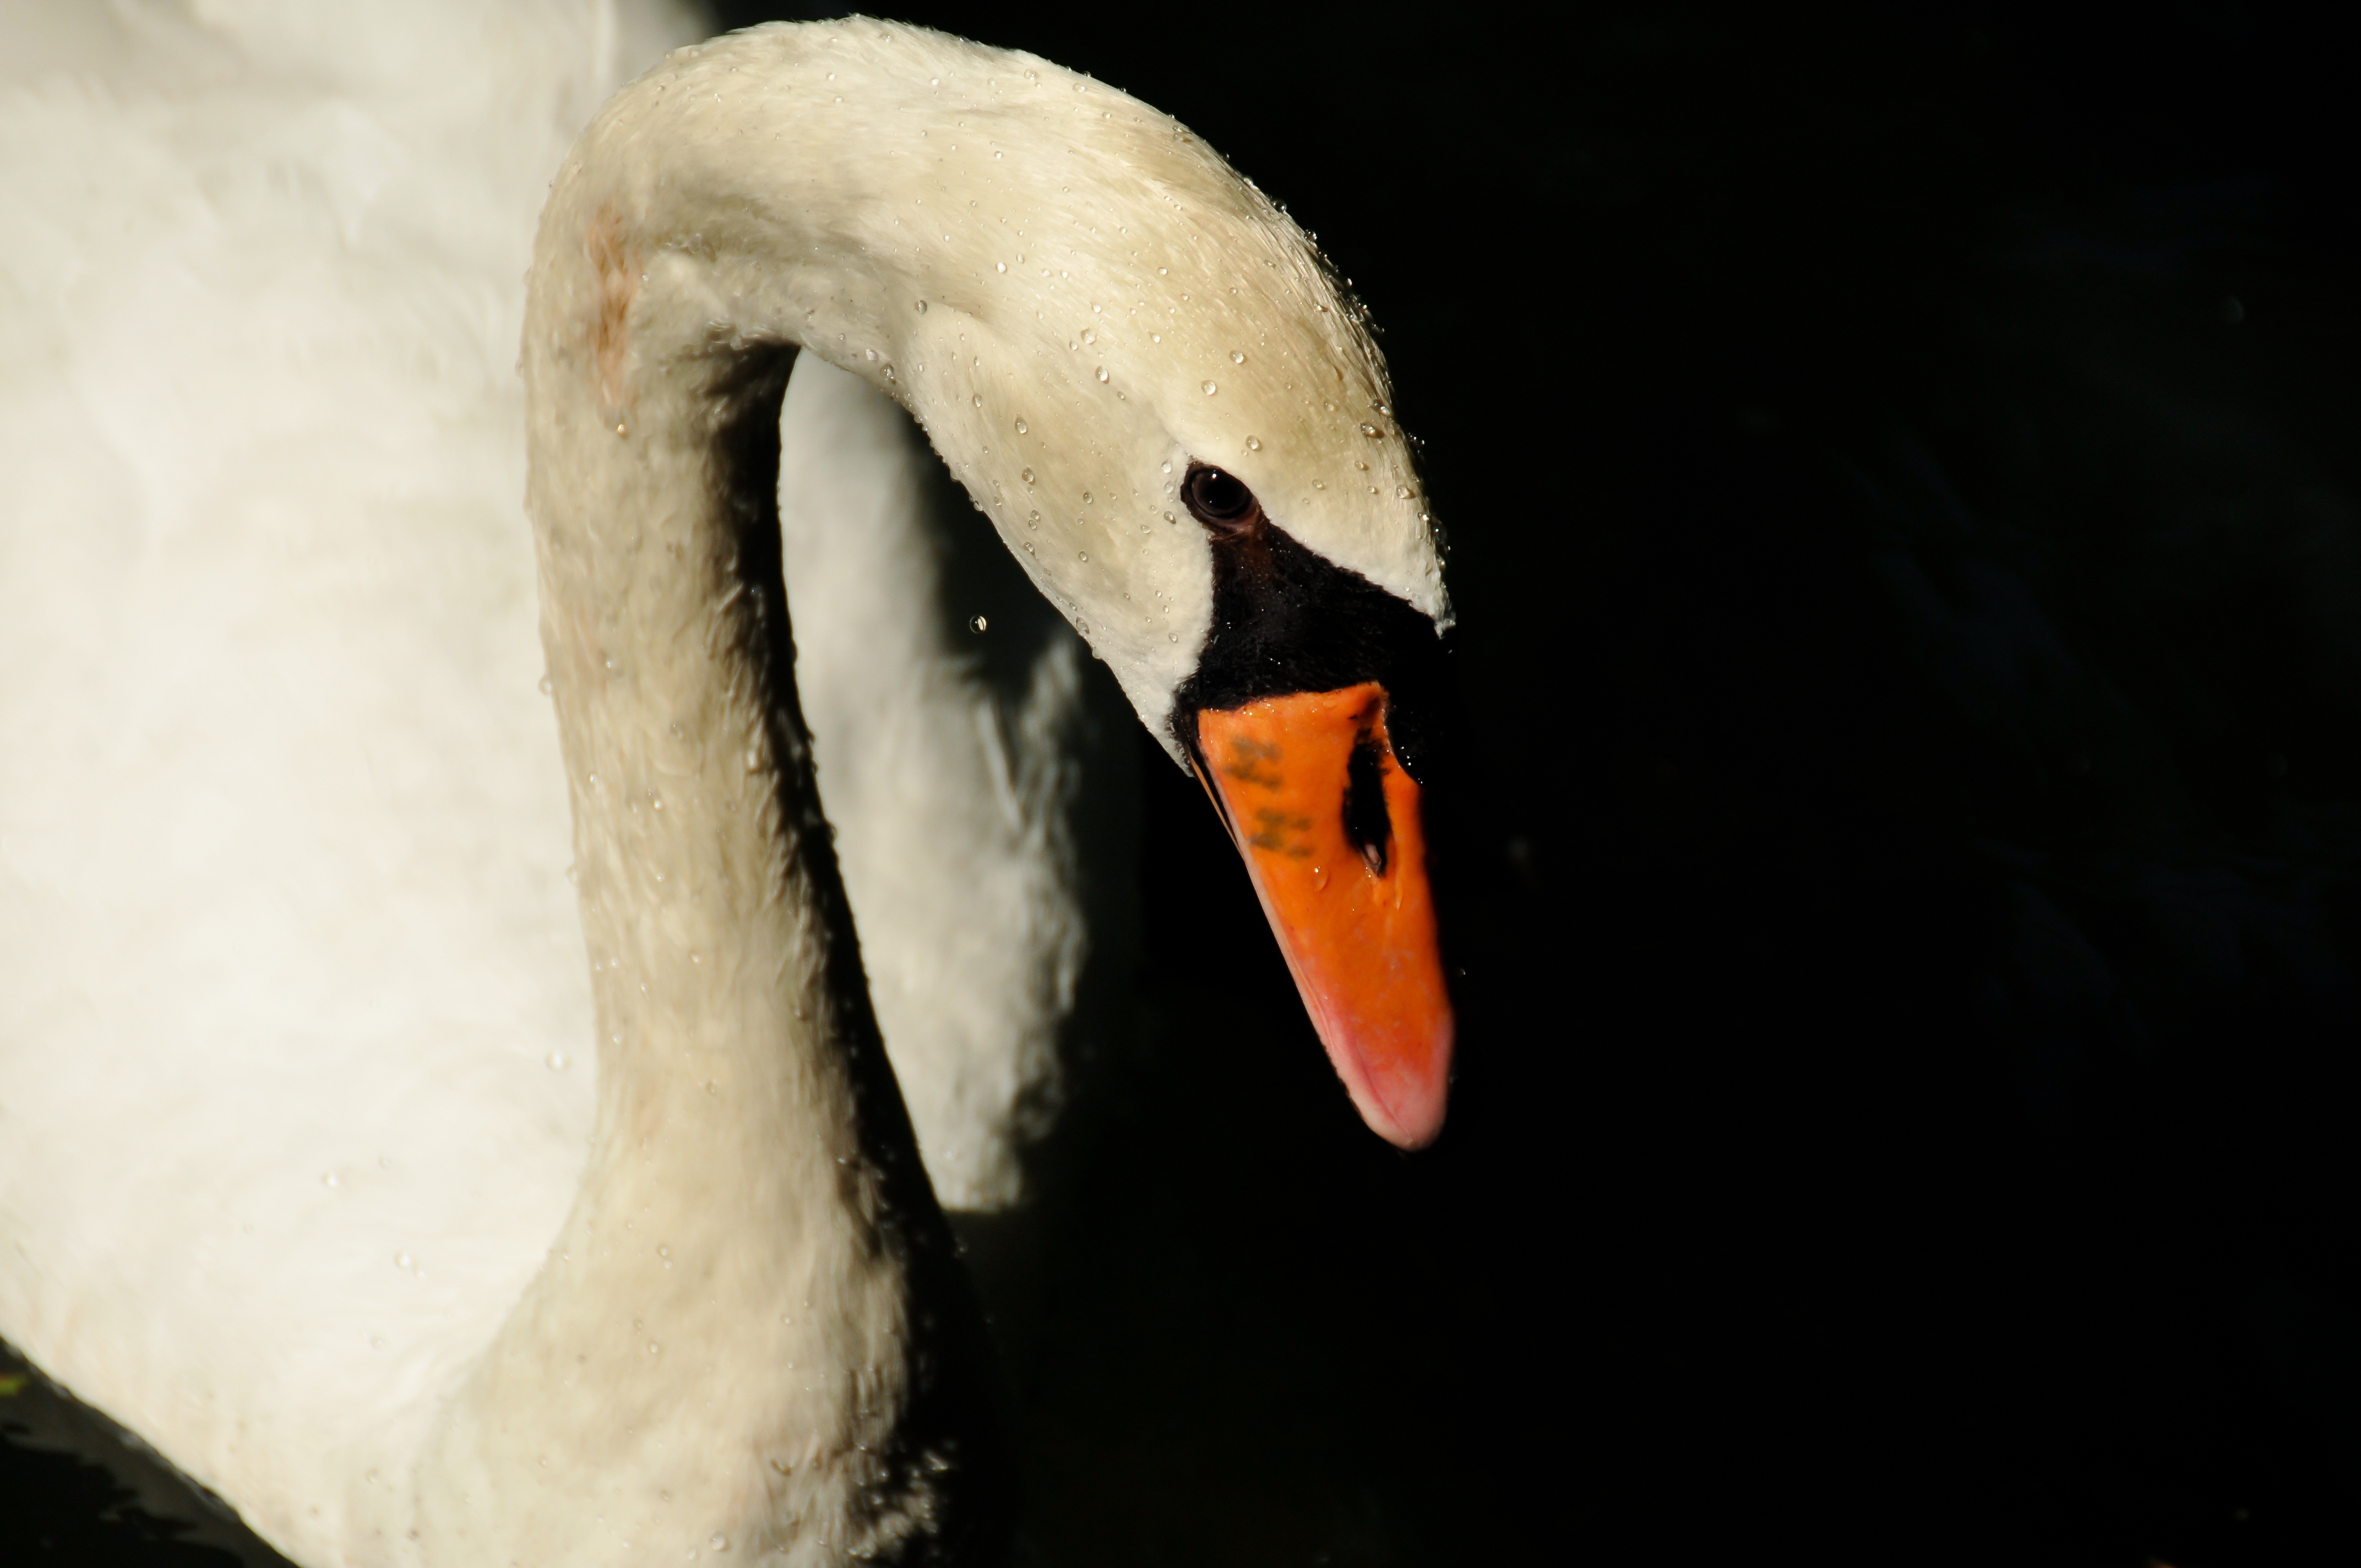
nature, drop, bird, wing, white, beak, fauna, close up, swan, vertebrate, waterfowl, water bird, ducks geese and swans